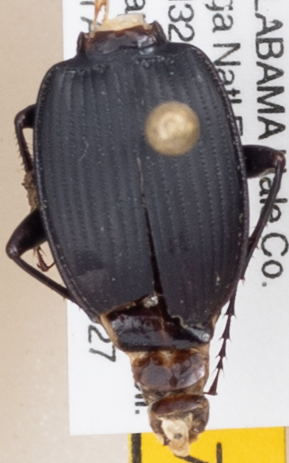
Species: Cyclotrachelus convivus
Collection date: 2020-05-27
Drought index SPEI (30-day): -0.14
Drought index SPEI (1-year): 1.22
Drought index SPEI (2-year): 1.85